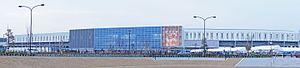
La gare de Shin-Tamana est une gare ferroviaire de la ville de Tamana au Japon. La gare est exploitée par la compagnie JR Kyushu.